Hurricane Mitch

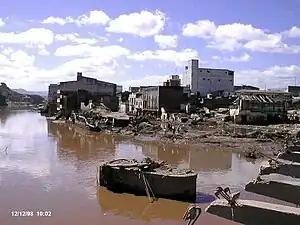
Damage in Tegucigalpa

Beginning on October 26, the hurricane drew moisture from the Pacific Ocean and the Caribbean Sea to produce torrential rainfall across Honduras, producing high amounts of rainfall of over per day. In some areas, high mountain peaks contributed to high precipitation totals, and the highest amounts occurred in southern Honduras. The highest official total was at Choluteca, which represented more than half of the annual precipitation average; at the same location, fell in a 24-hour period on October 31, which was more than double the previous record set in 1985. At Universidad Nacional Autónoma de Honduras in the capital Tegucigalpa, rainfall totaled 294 mm (11.58 in). The total of on October 30 broke the record set in 1966 for the wettest day. At La Ceiba near where the storm made landfall, Mitch produced of rainfall, which is 30% of its annual rainfall; of the total, fell on October 27, which was the third highest amount there on record. There were unofficial rainfall totals in Central America as high as 1900 mm (75 in); rain gauges in mountainous areas were washed away. The high rainfall caused many rivers in the country to overflow "to an unprecedented extent this century", as described by the United Nations. The greatest depth recorded was on the Ulúa River near Chinda, whilst the greatest width recorded was on the Río Lean near Arizona. The rainfall also caused widespread mudslides across the mountainous country. The flooding caused the Choluteca River to change its course, forming an avulsion. Widespread flooding near the northern coast left behind about of sediment, which ruined forests and shrimp ponds. Flooding also affected the Pacific coast along the Gulf of Fonseca, leaving behind debris and sediment. In the country's interior, particularly the southern portion, the high rainfall caused hundreds of landslides, many of them shallow and about 95% in the form of debris flow. However, two earthflows caused significant damage near Tegucigalpa.